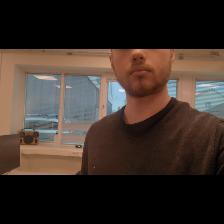
Label: Human